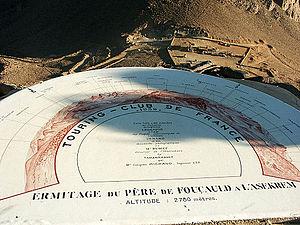
L'Assekrem est un haut plateau situé dans les montagnes du Hoggar, dans le sud de l'Algérie, partant du plus grand plateau d'Atakor. Assekrem fait partie du parc culturel de l'Ahaggar. L'altitude est de 2 780 mètres. Le plateau de l'Assekrem est notamment connu pour avoir abrité la retraite spirituelle de Charles de Foucauld.
Charles Eugène de Foucauld de Pontbriand, vicomte de Foucauld, O.C.S.O., né le 15 septembre 1858 à Strasbourg et mort le 1ᵉʳ décembre 1916 à Tamanrasset, est un officier de cavalerie de l'armée française devenu explorateur et géographe, puis religieux catholique, prêtre, ermite et linguiste. Il a été béatifié le 13 novembre 2005 par le pape Benoît XVI. Il est commémoré le 1ᵉʳ décembre.